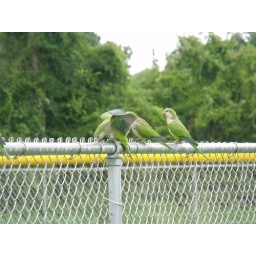
landing parrot shows its wings ... note the raindrops visible against the oak trees